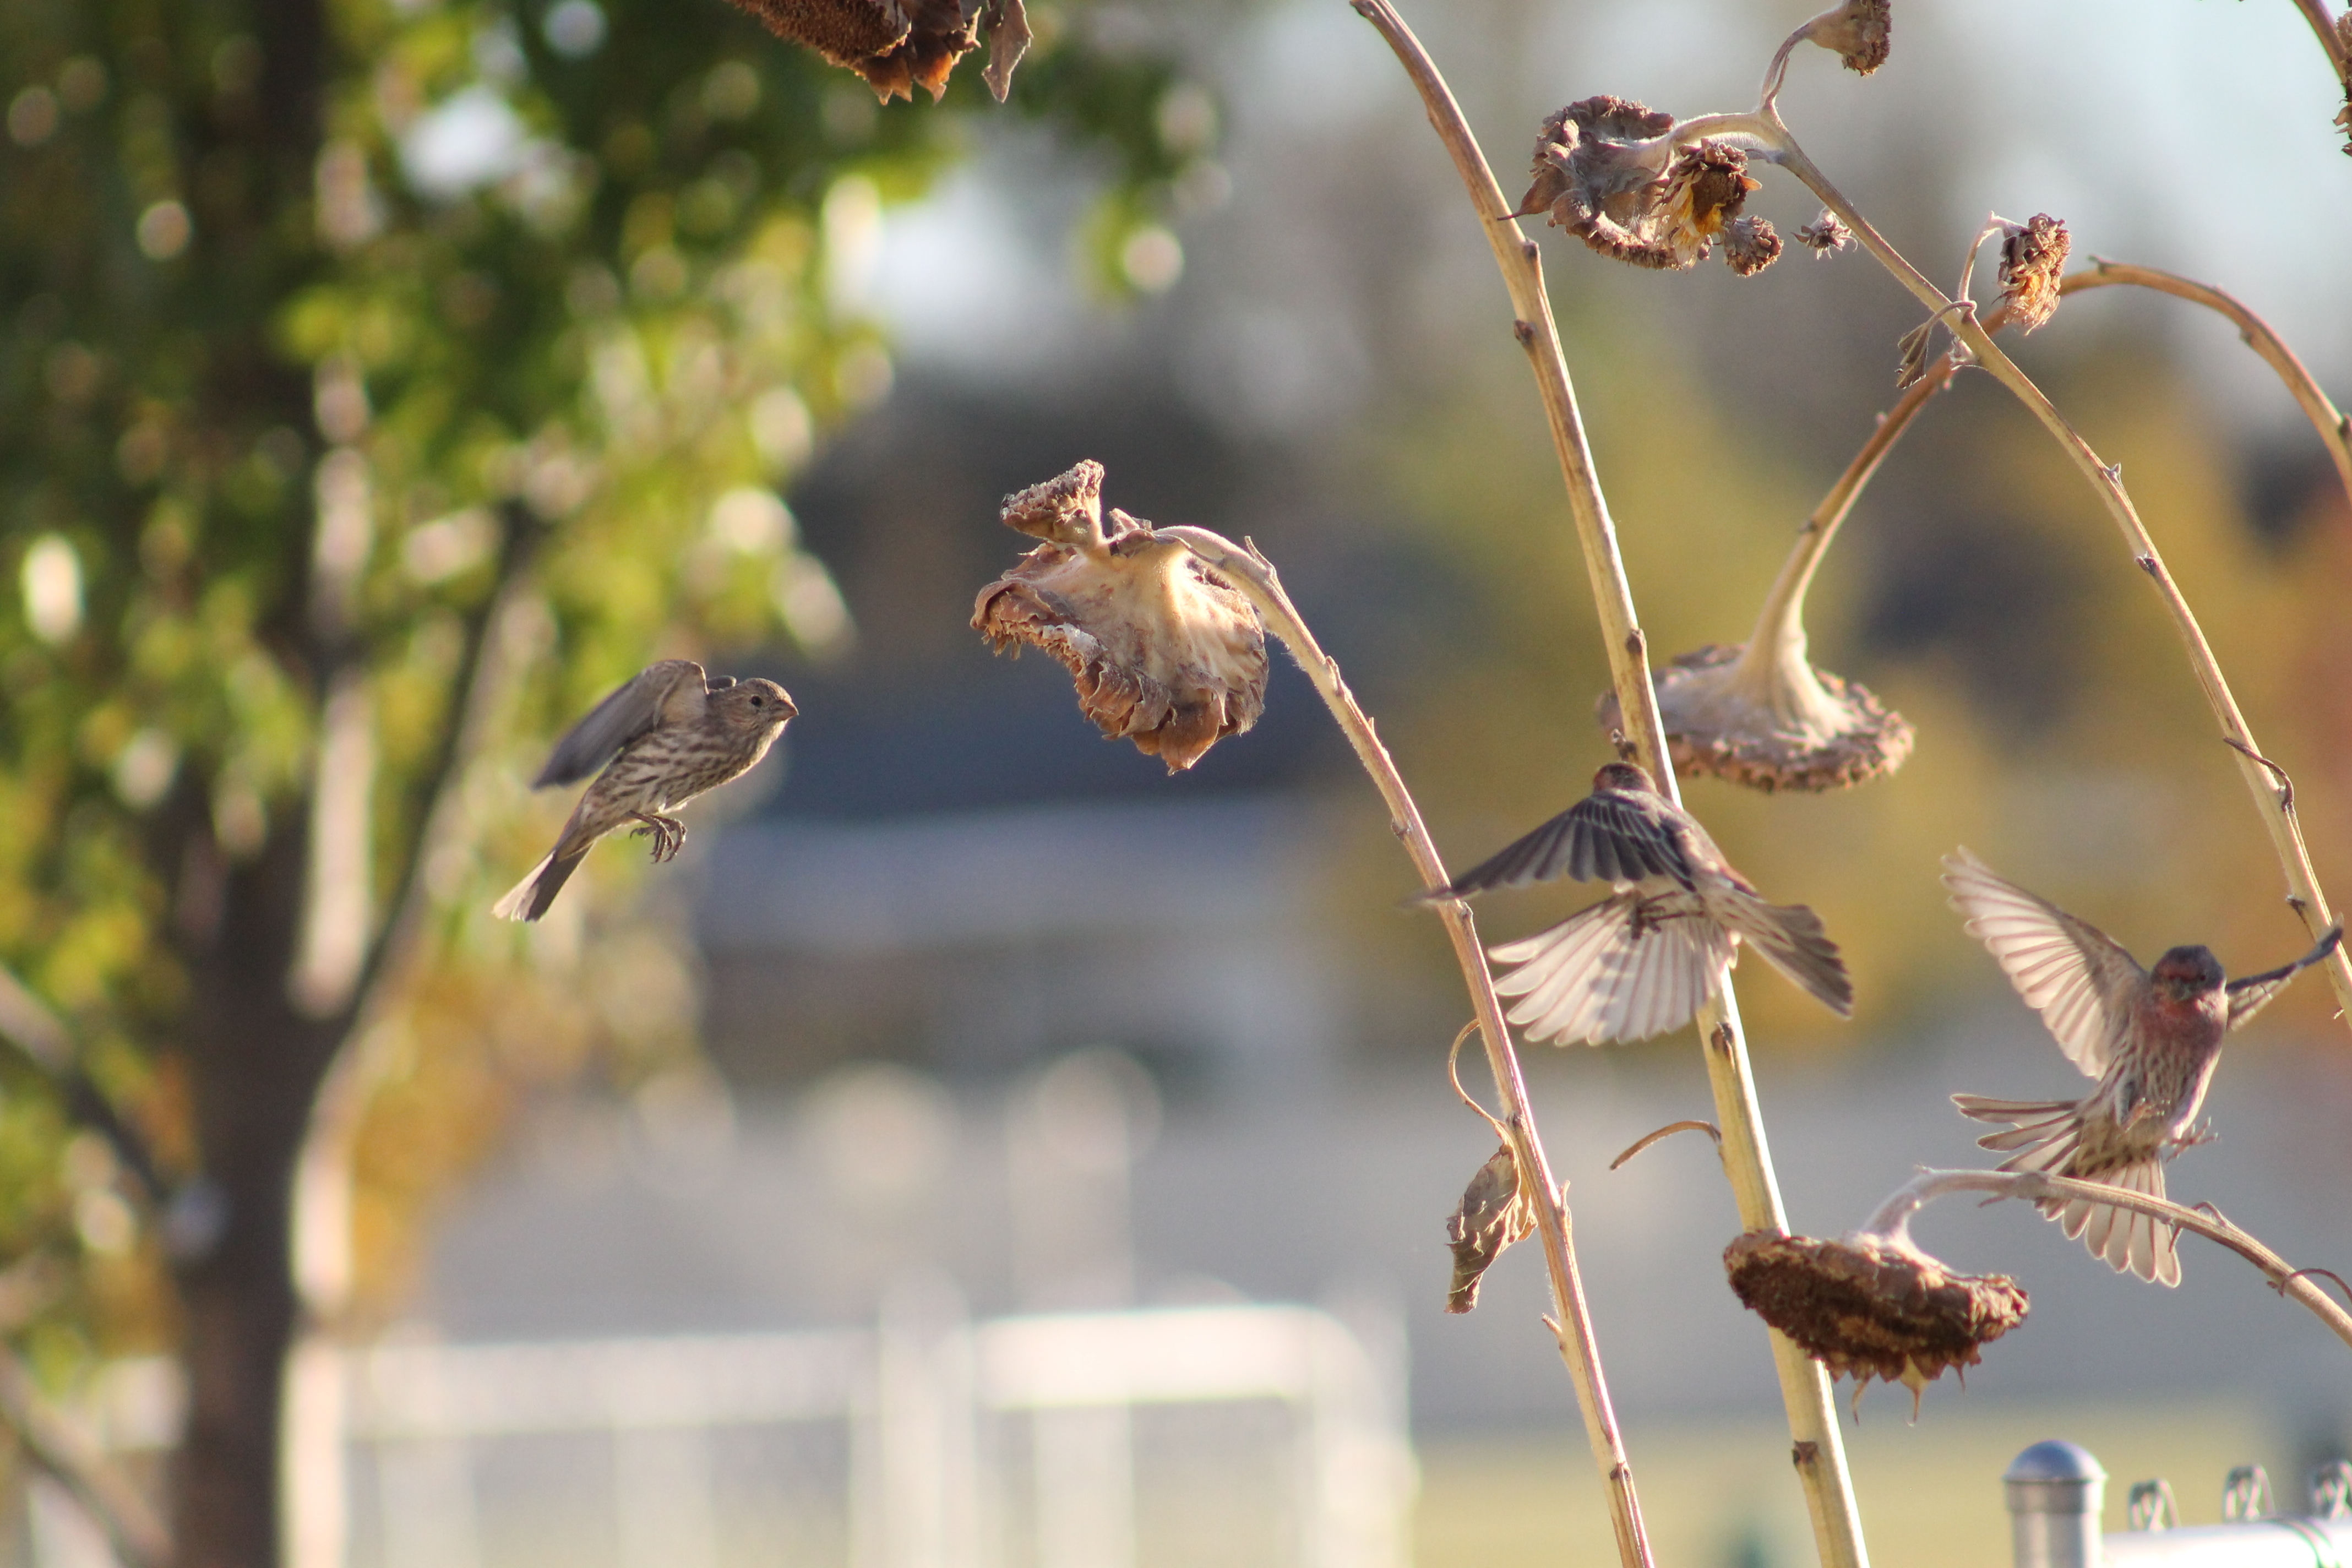
nature, branch, bird, flower, wildlife, fauna, sparrow, water bird, perching bird